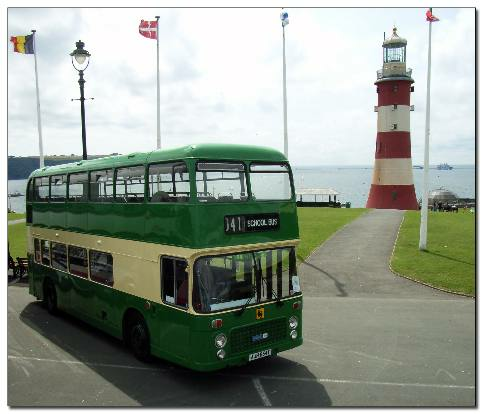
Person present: No